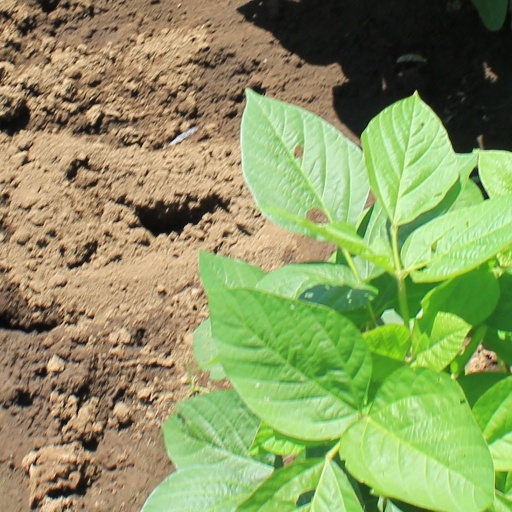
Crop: soybean